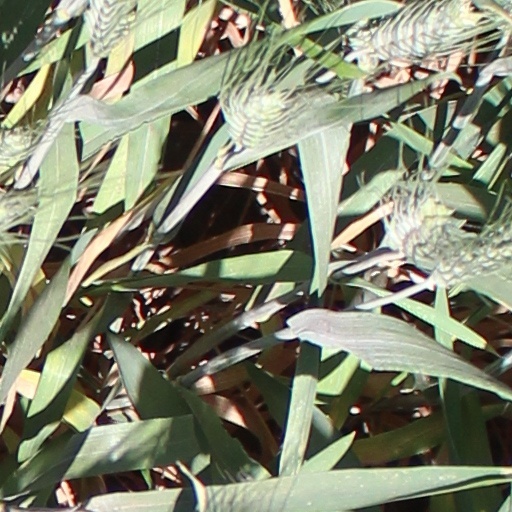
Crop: wheat